Mike Kluge

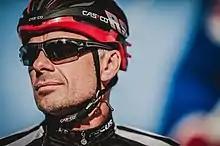
Kluge in 2015

Mike Kluge (born 25 September 1962 in Berlin) is a German cyclist. Kluge is a multiple German champion and amateur world champion in cyclo-cross in 1985 and 1987 and professional world champion in 1992.